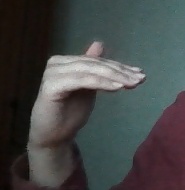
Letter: khaa